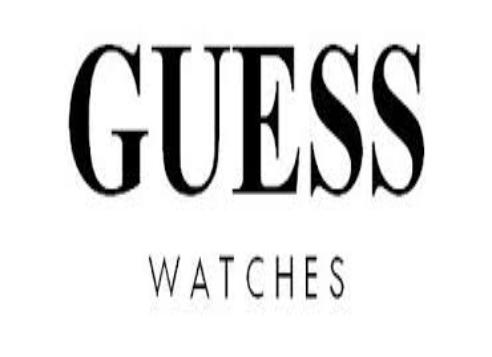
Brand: Guess
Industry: Clothes